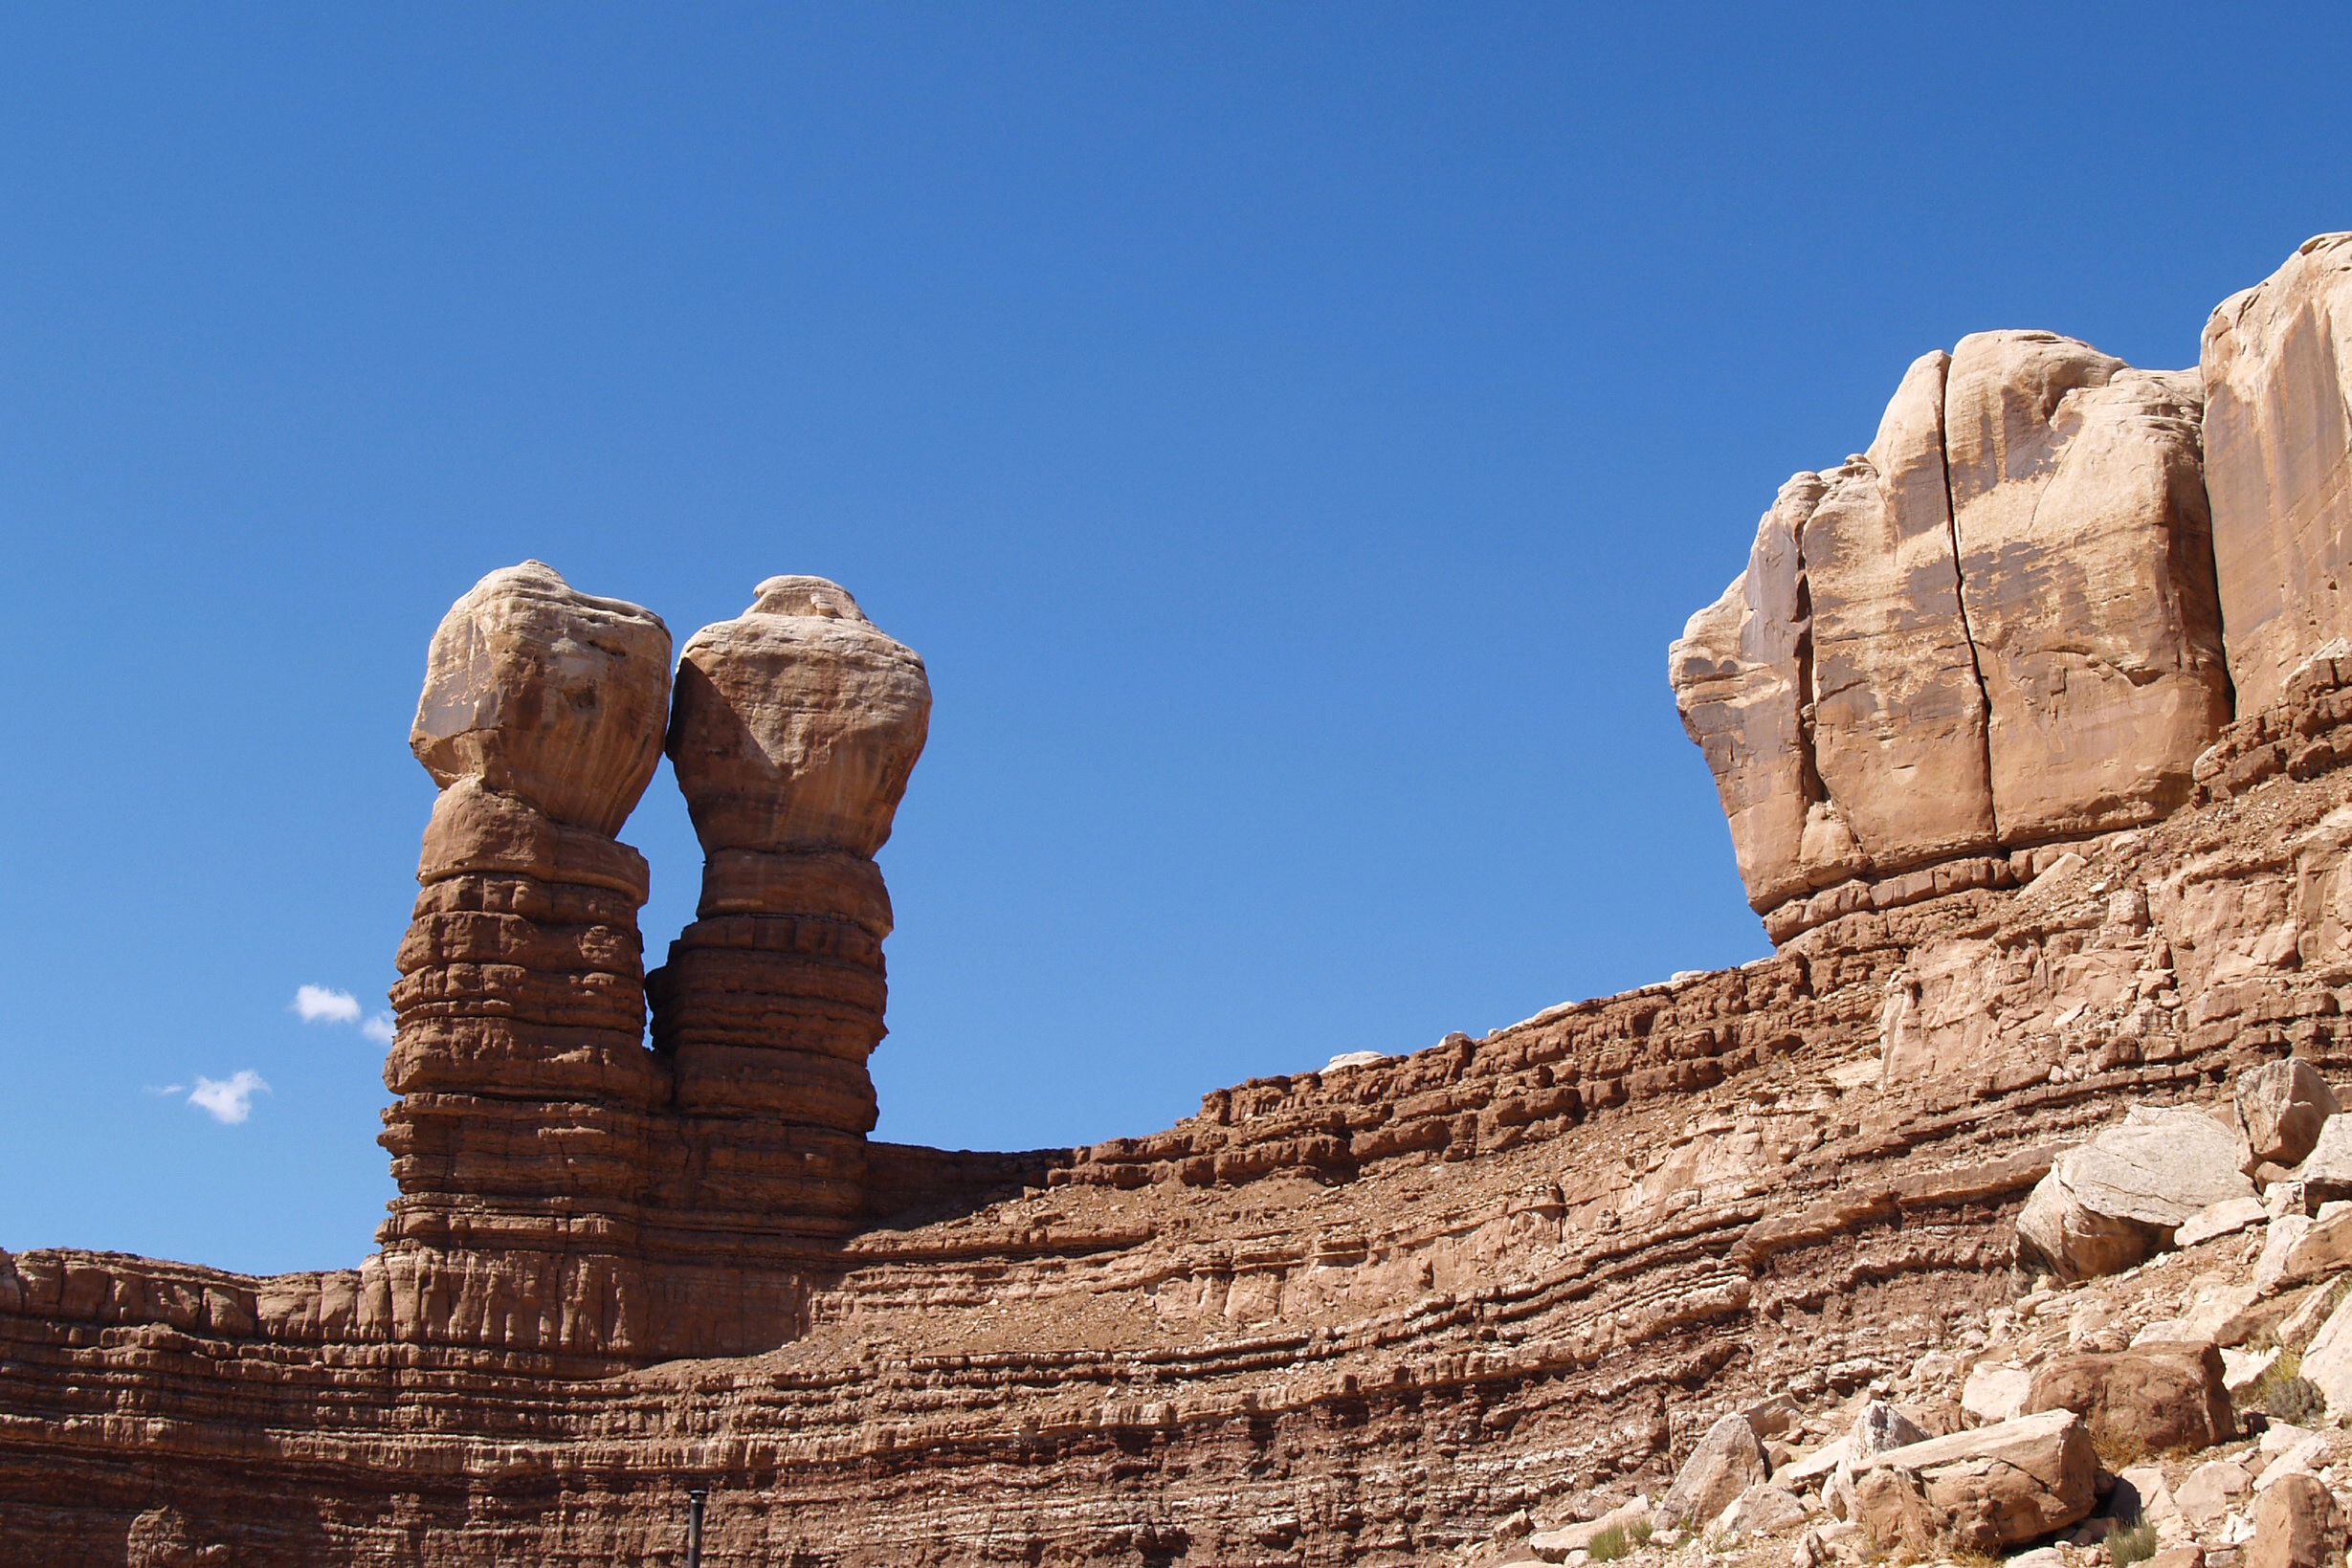
landscape, rock, architecture, desert, valley, monument, formation, dry, arch, red, tower, usa, landmark, canyon, arizona, rocks, geology, temple, badlands, hot, twin, wadi, butte, monument valley, unesco world heritage site, historic site, ancient history